Military career of L. Ron Hubbard

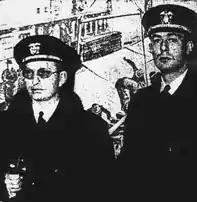
Lts (jg) L. Ron Hubbard and Thomas S. Moulton in Portland, Oregon in 1943

The military career of L. Ron Hubbard saw the future founder of Scientology serving in the United States Armed Forces as a member of the Marine Corps Reserve and, between 1941 and 1950, the Navy Reserve. He saw active service between 1941 and 1945, during World War II, as a naval lieutenant (junior grade) and later as a lieutenant. After the war he was mustered out of active service and resigned his commission in 1950.